Castle Ditches

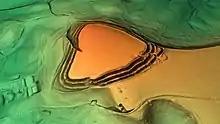
3D view of the digital terrain model

The site is at , about south-east of Tisbury village. The hill has a summit of 193m AOD and overlooks the valley of the River Nadder to the north. Public footpaths surround the site, but the land is privately owned.